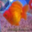
Label: aquarium_fish